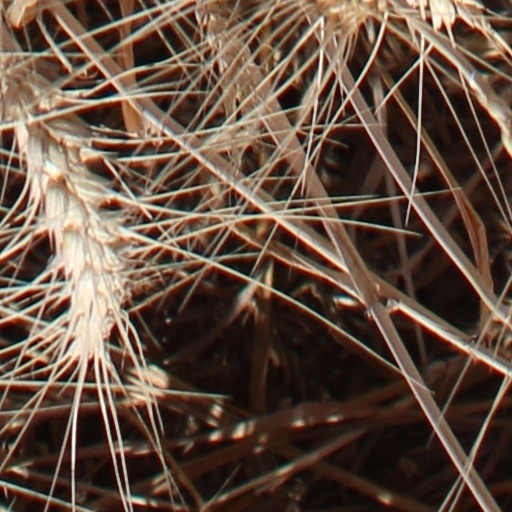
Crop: wheat